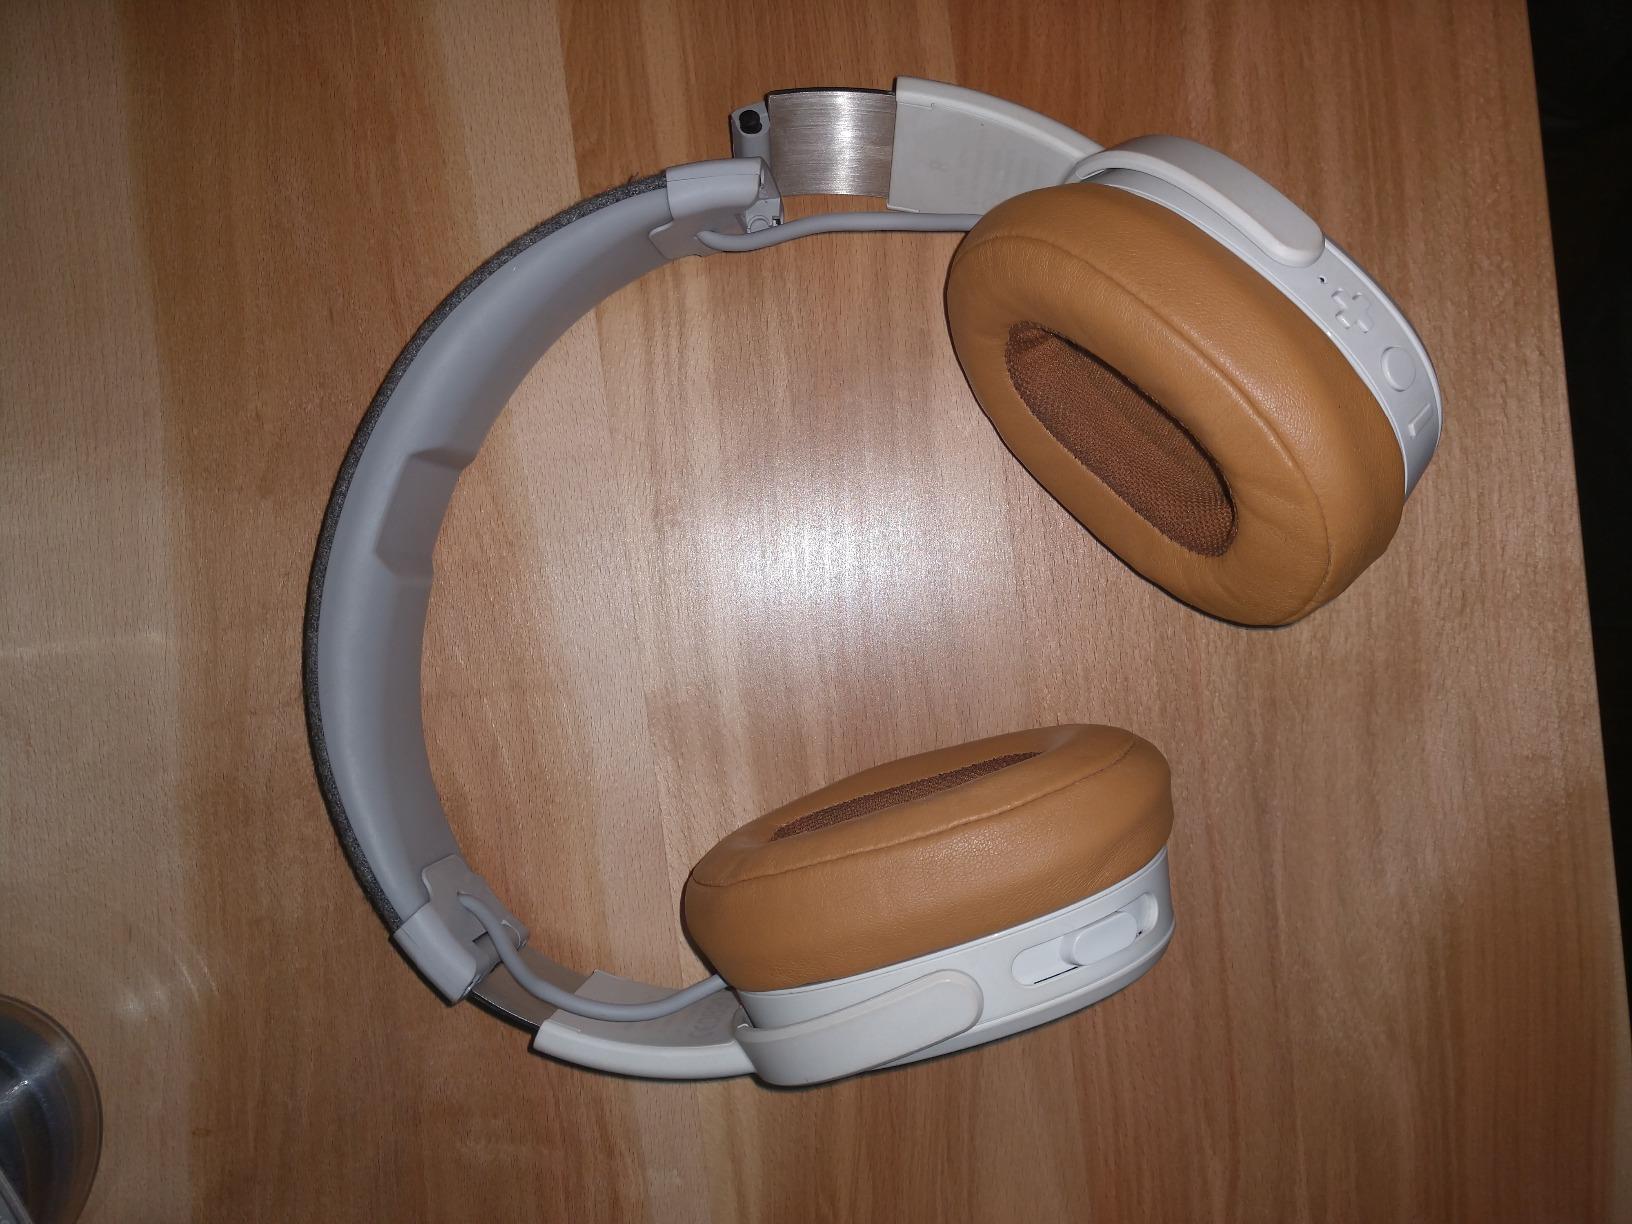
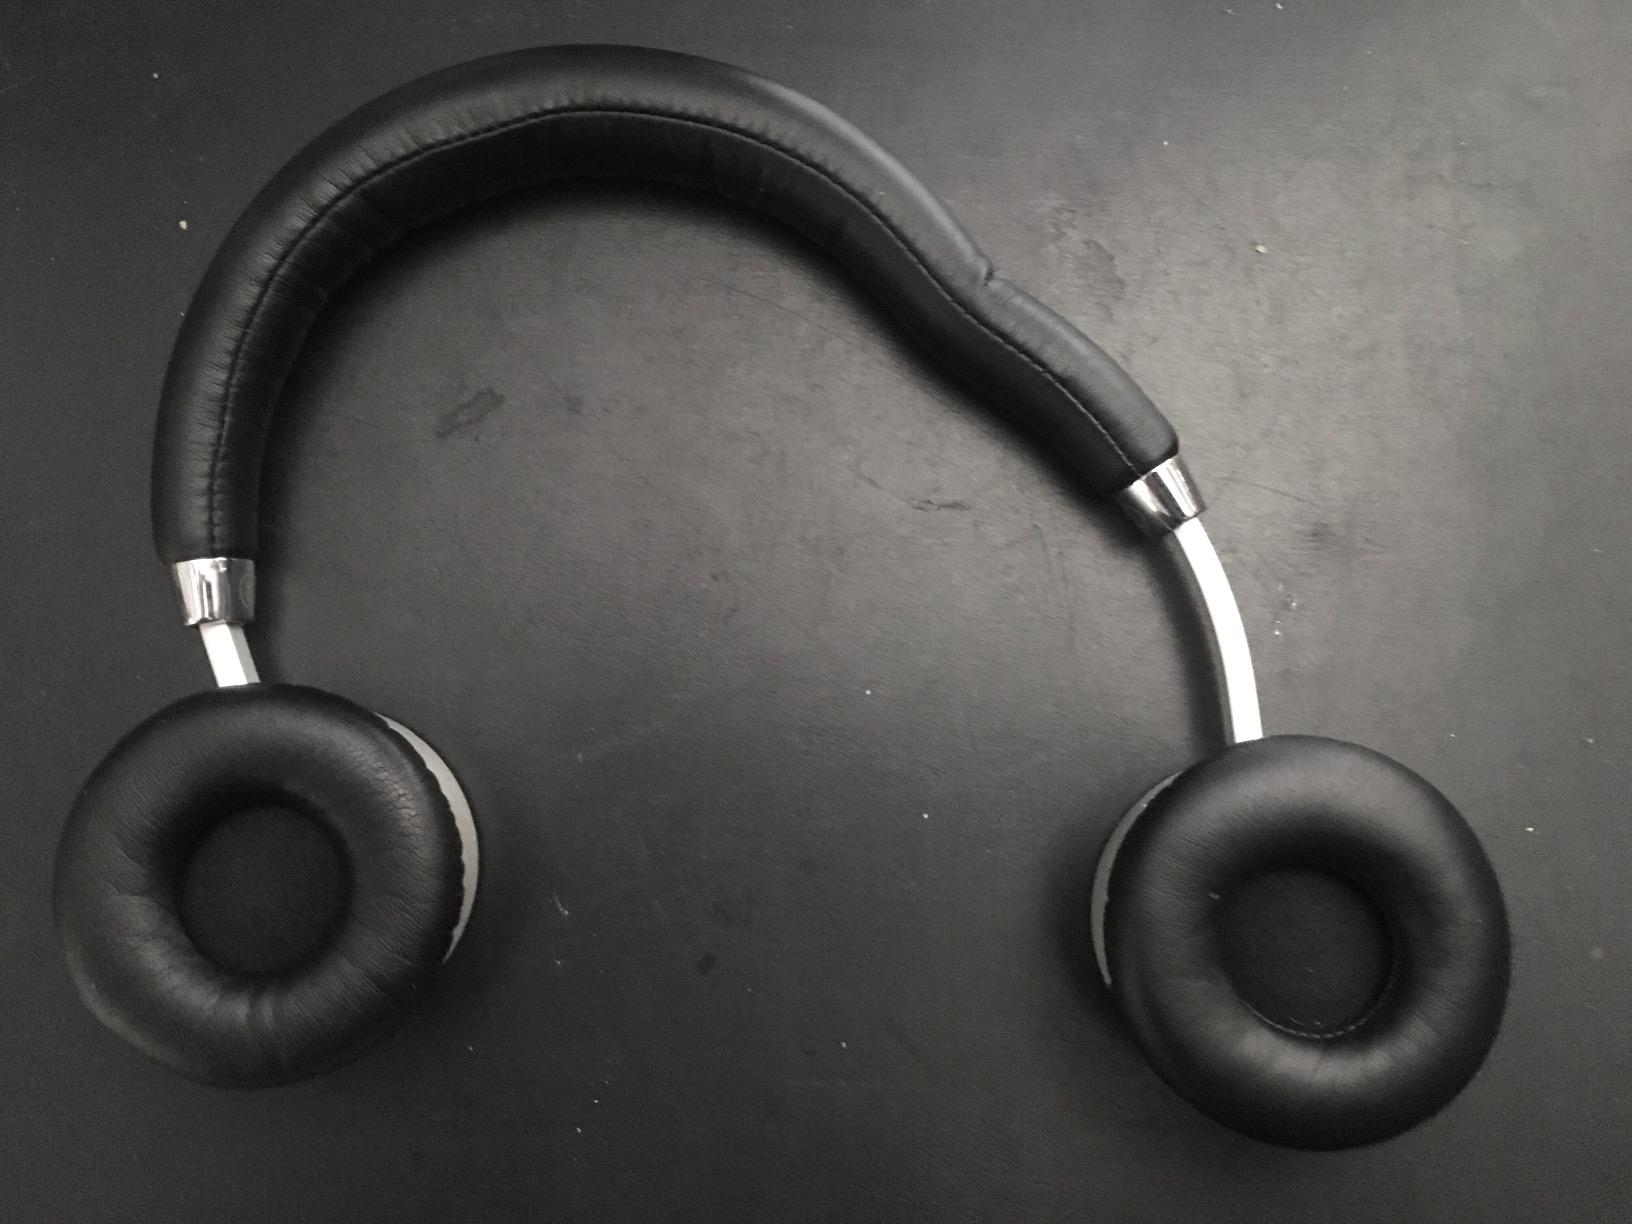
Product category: headphones
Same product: no